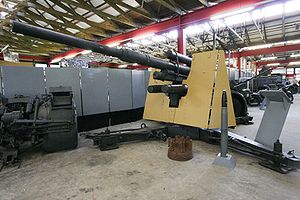
88 mm kanon
8,8 cm FlaK 37
Den tyske 88 mm kanon var en antiluftskytskanon, som især blev anvendt under 2. verdenskrig. Tidligt i krigen blev man klar over, at den også var en fremragende panserværnskanon, og 88 mm-kanonen blev udviklet til en lang række modeller, som blev anvendt på stort set alle slagmarker.